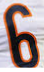
Number: 6